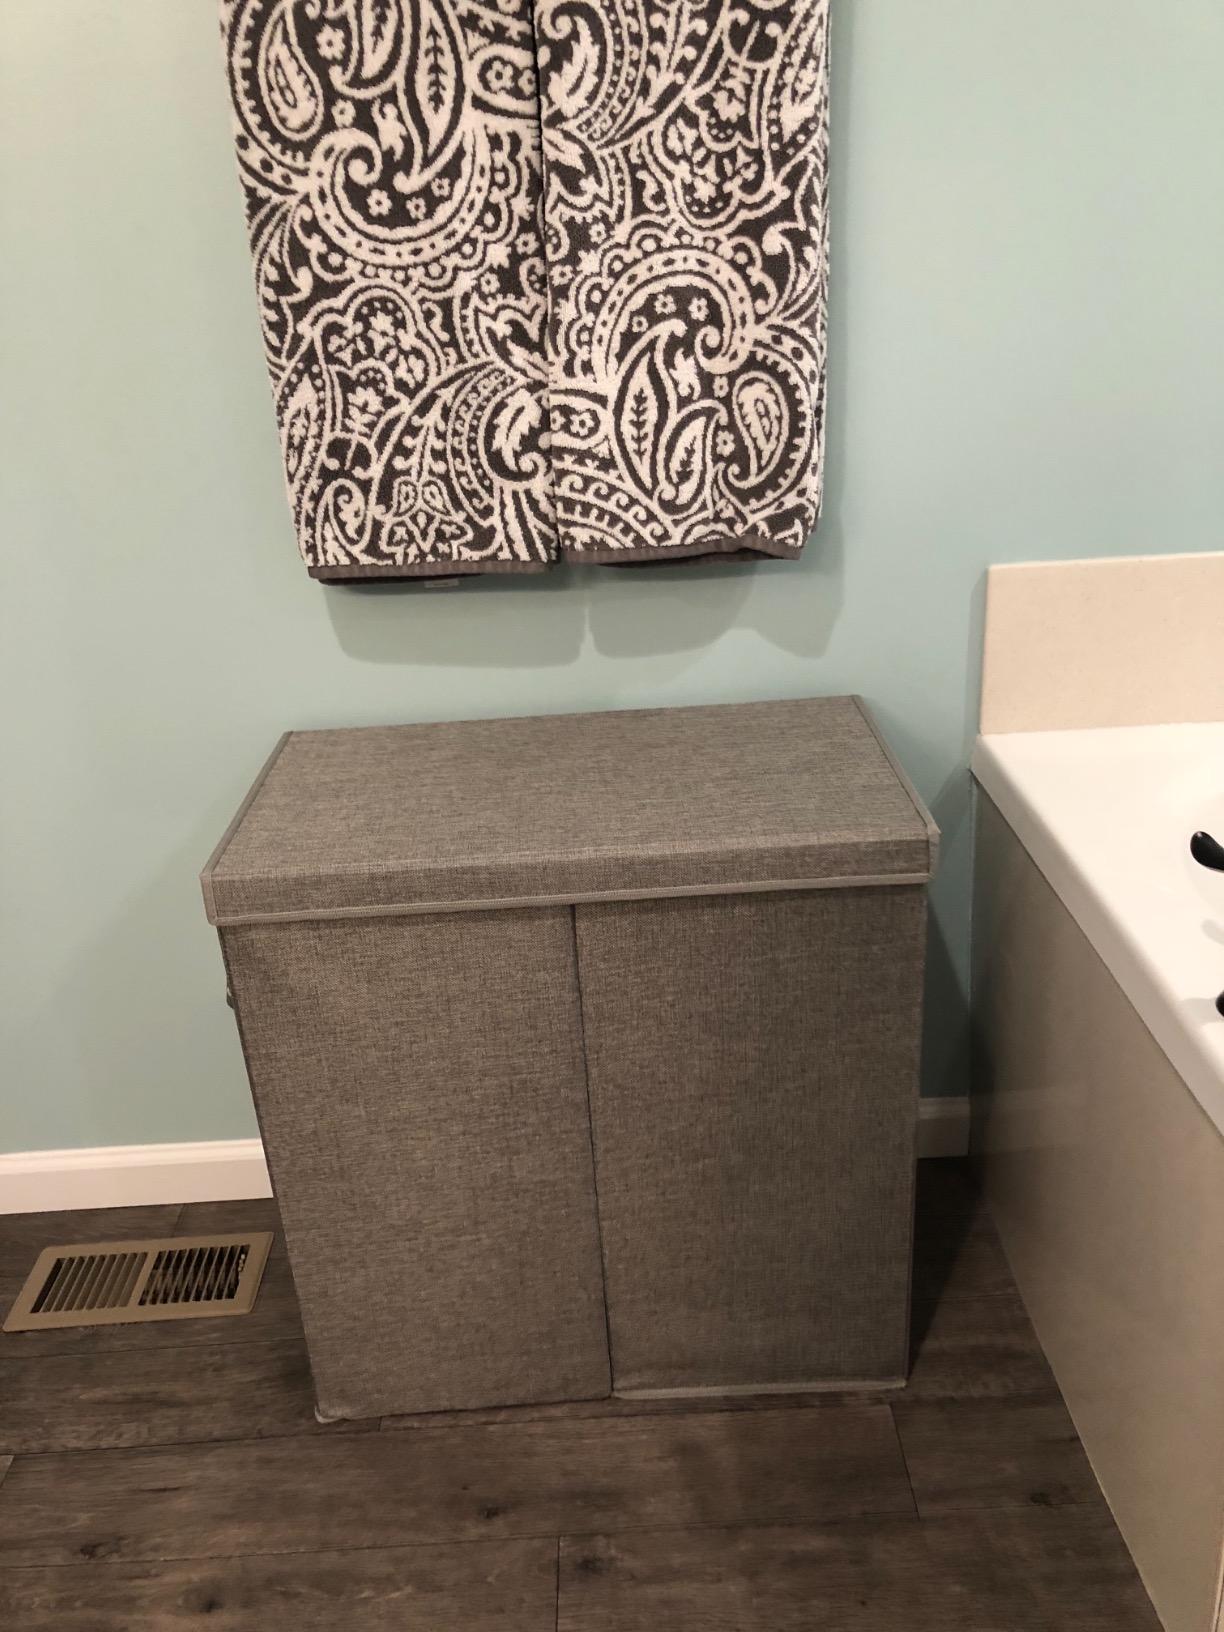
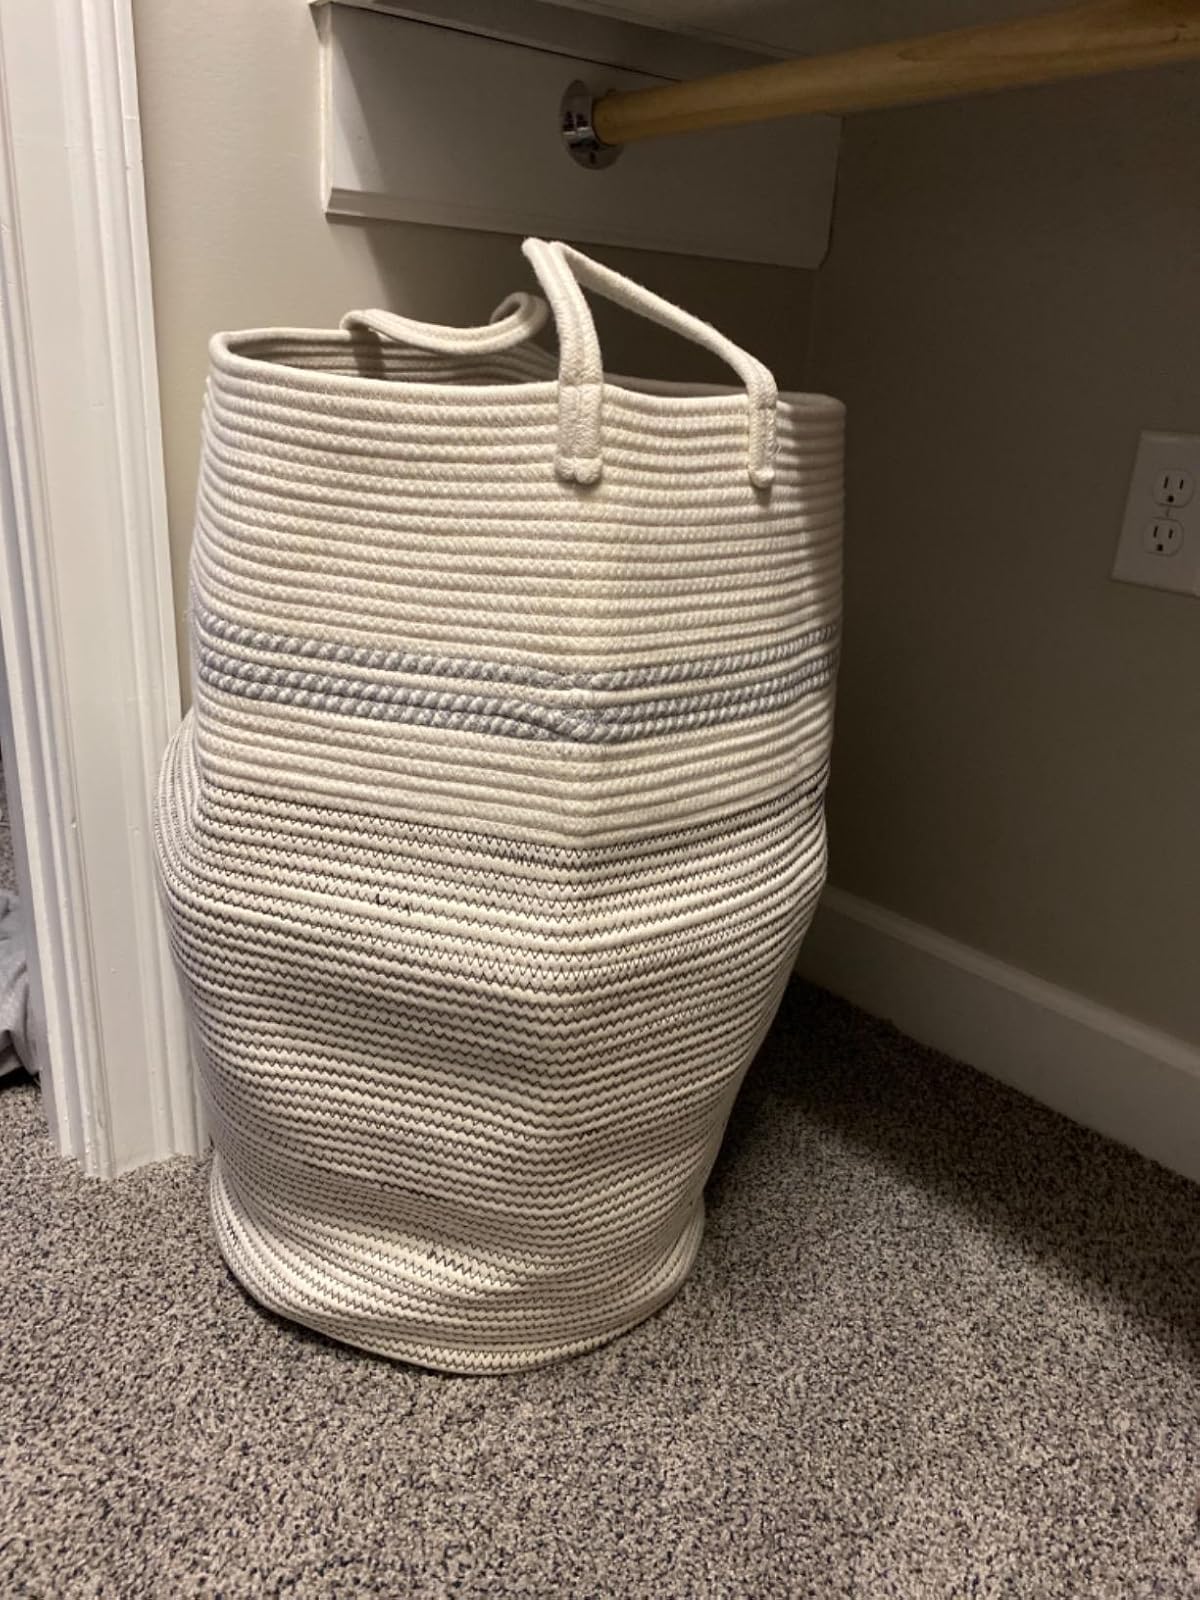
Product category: items_hamper
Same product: no